List of awards and honors received by Jimmy Carter

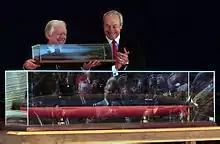
Former President and Navy submariner Jimmy Carter (left) hoists a replica of the USS Jimmy Carter (SSN-23) given to him by Secretary of the Navy John H. Dalton (right) at a naming ceremony in the Pentagon on April 28, 1998.

U.S. President Jimmy Carter (October 1, 1924 – December 29, 2024) received numerous accolades, awards, and honorary degrees. Several places, institutions, and other things have been named for him.